Ayathan Janaki Ammal

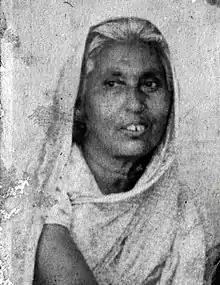

Dr. Ayathan Janaki Ammal (1878–1945) was the first women (female) doctor and surgeon of Kerala She acclaim the name and title as the first Malayali lady doctor and surgeon of Kerala.